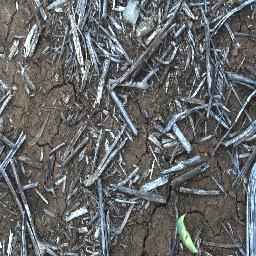
Label: negative